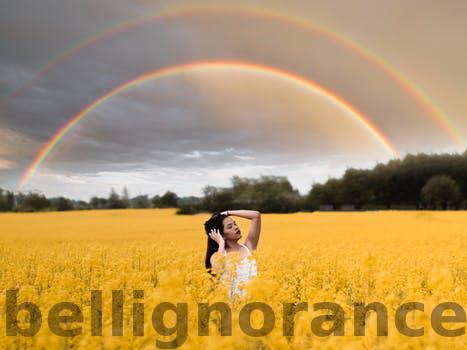
Label: Watermark